Reservist

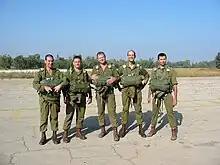
Israeli officers in reserve duty before parachuting exercise. Reserve service may continue until the age of 51

After personnel complete their regular service, the IDF may call up men for: